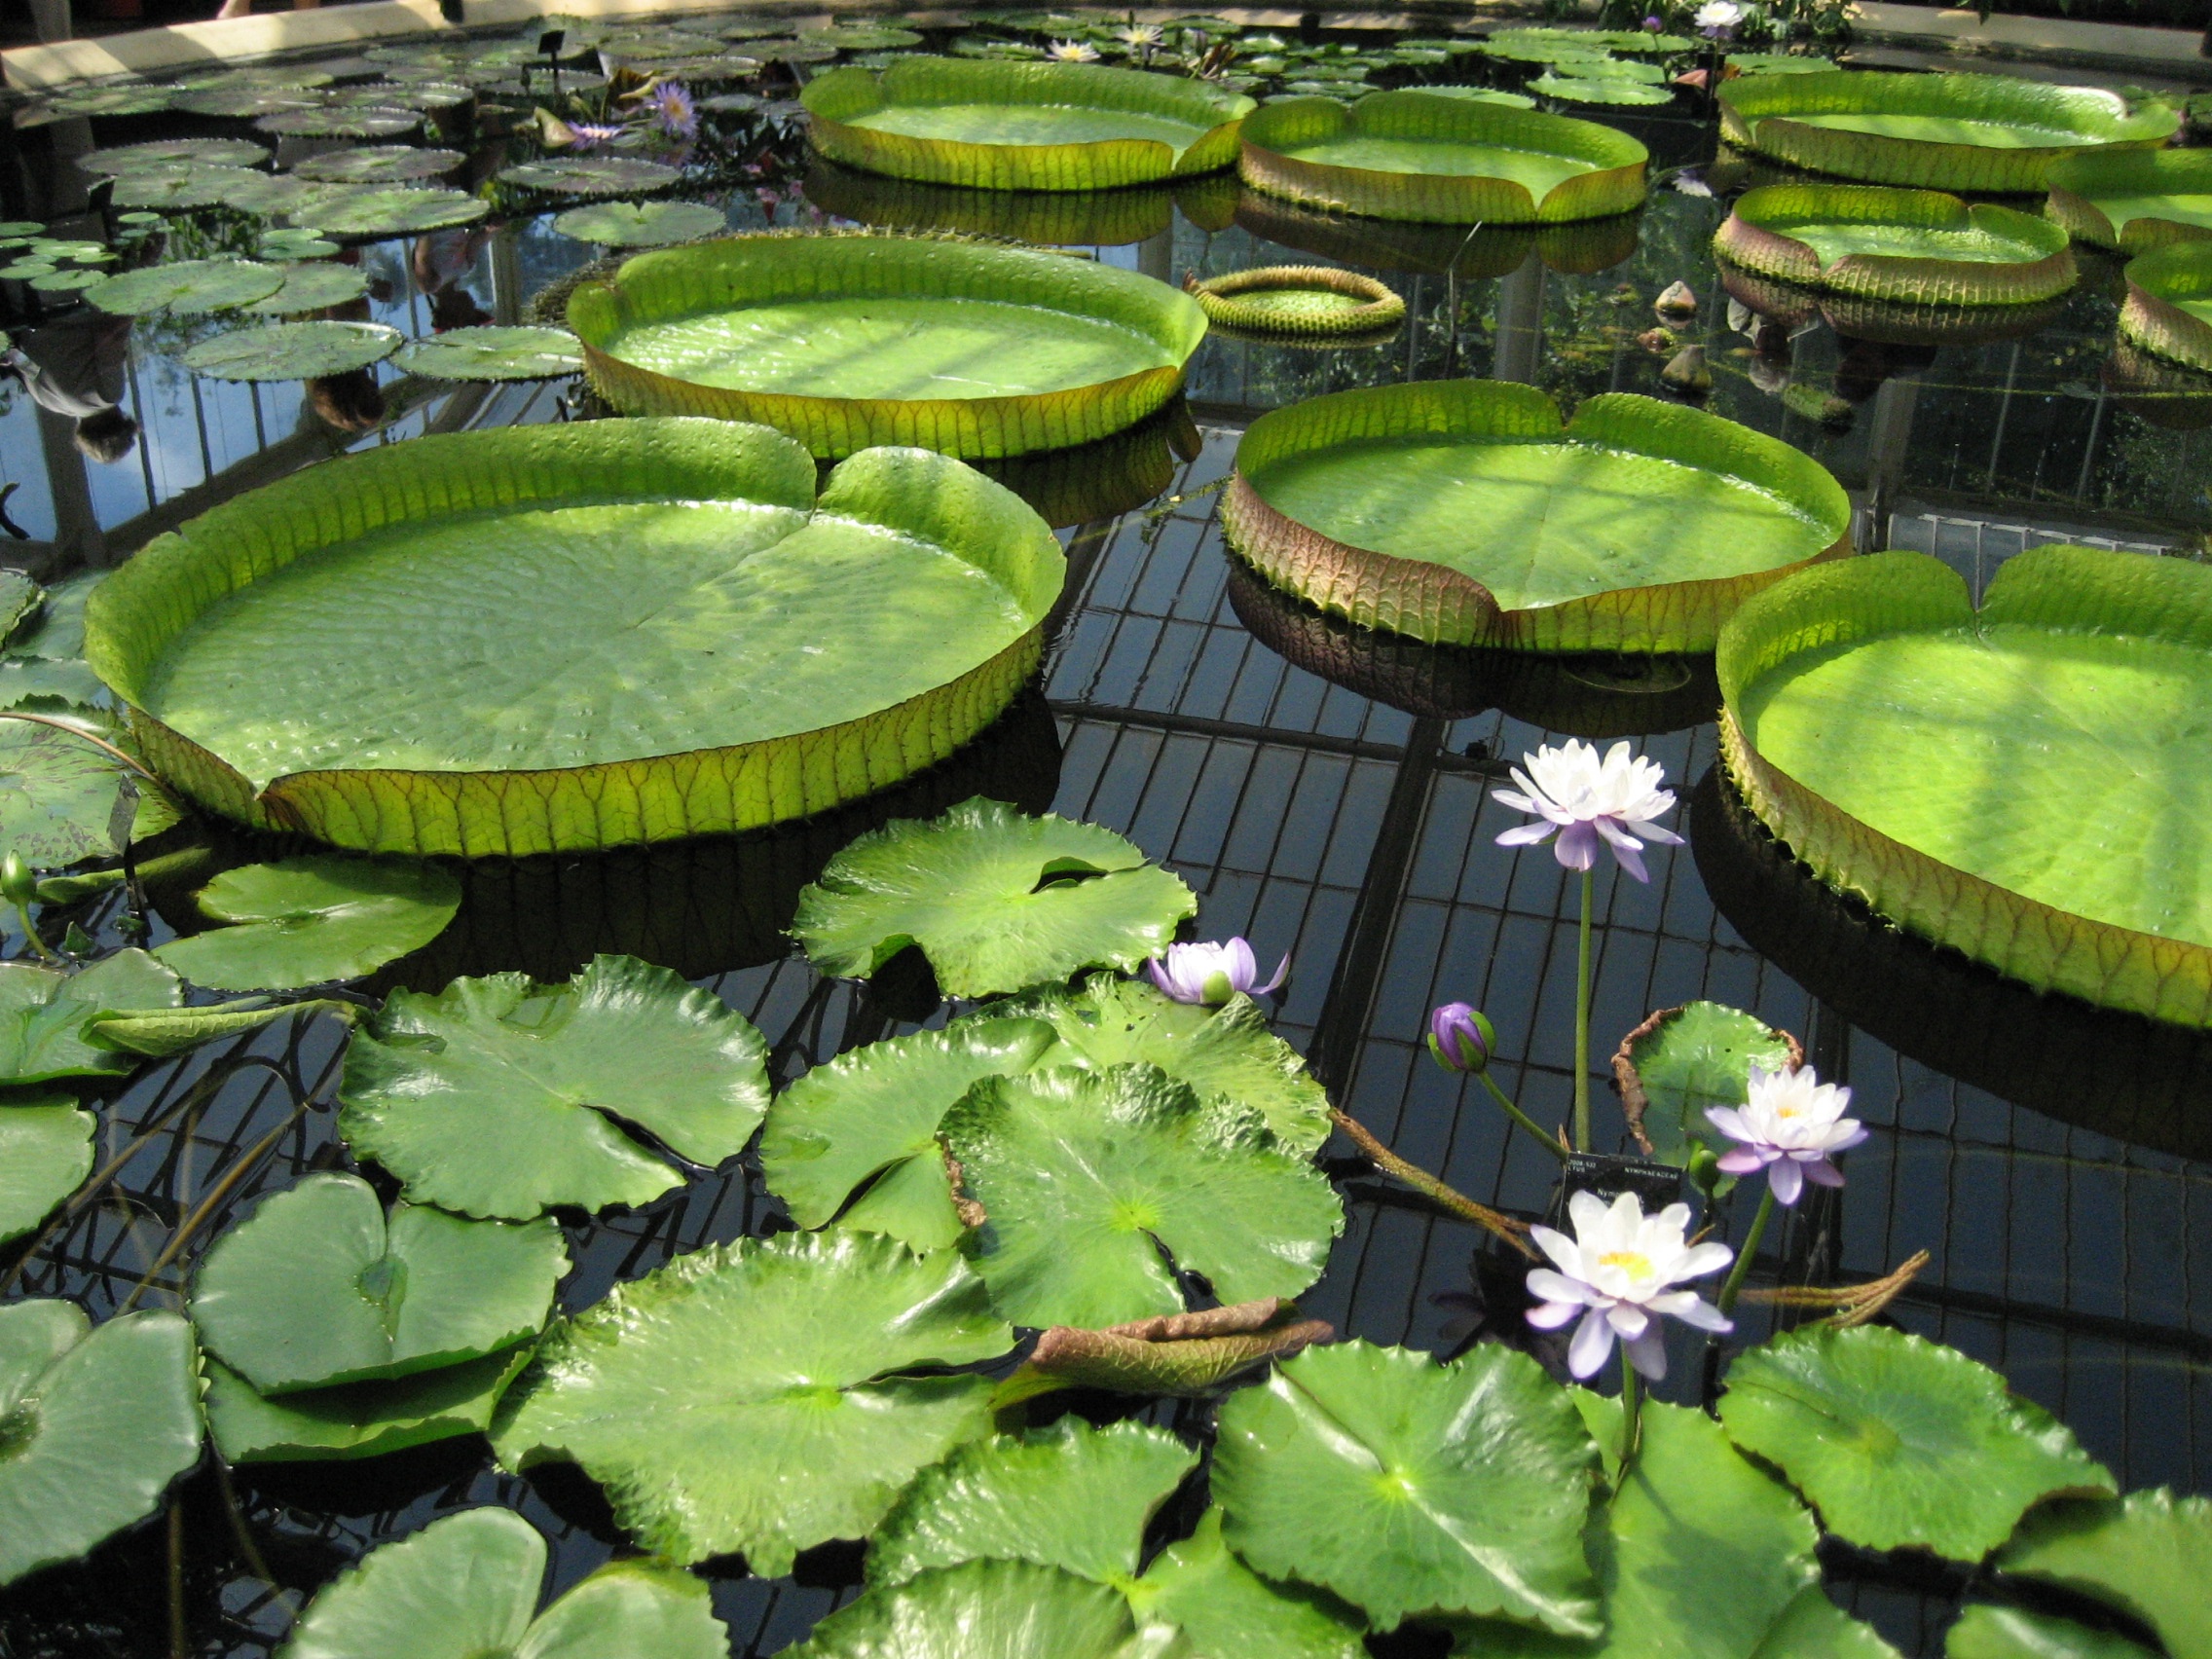
water, plant, lawn, leaf, flower, pond, green, colourful, calm, clean, botany, blooming, aquatic, garden, aquatic plant, flora, botanical, greenhouse, lily pad, colour, giant, botanical garden, kew, ecosystem, botanic, land plant, kew gardens